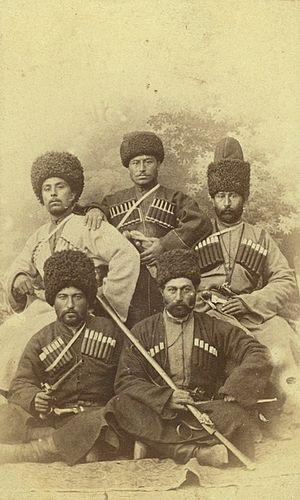
Le peuple tchétchène forme le plus grand groupe ethnique natif du Caucase du Nord avec, selon le recensement russe de 2010, 1 431 360 représentants, dont 1 006 551 en Tchétchénie. Ils ont pour langue le tchétchène et pour religion prédominante l'islam sunnite.
George Kennan était un photographe, journaliste, correspondant de guerre et écrivain américain. Il est notamment connu pour ses voyages dans la Kamtchatka et le Caucase à l'époque de l'Empire russe.